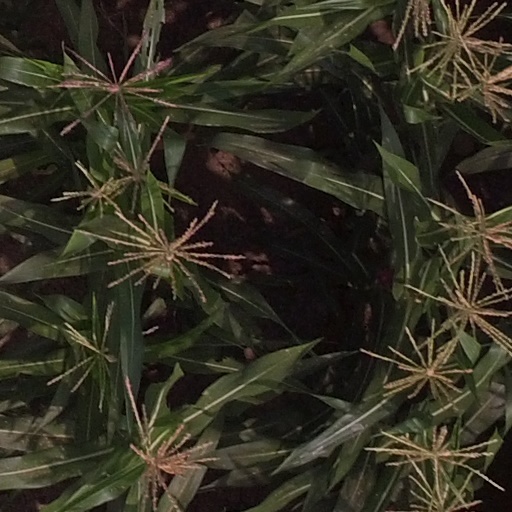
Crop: maize; corn